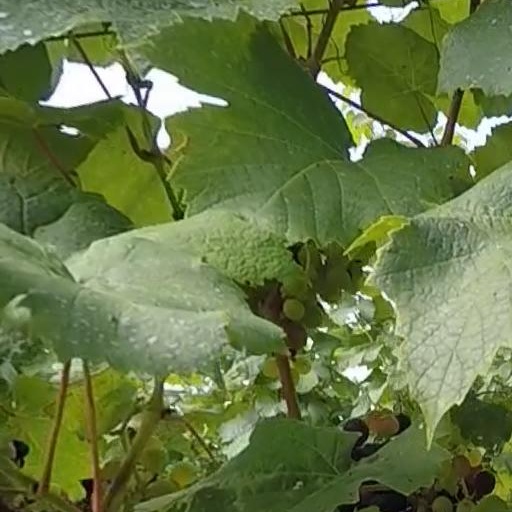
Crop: grape